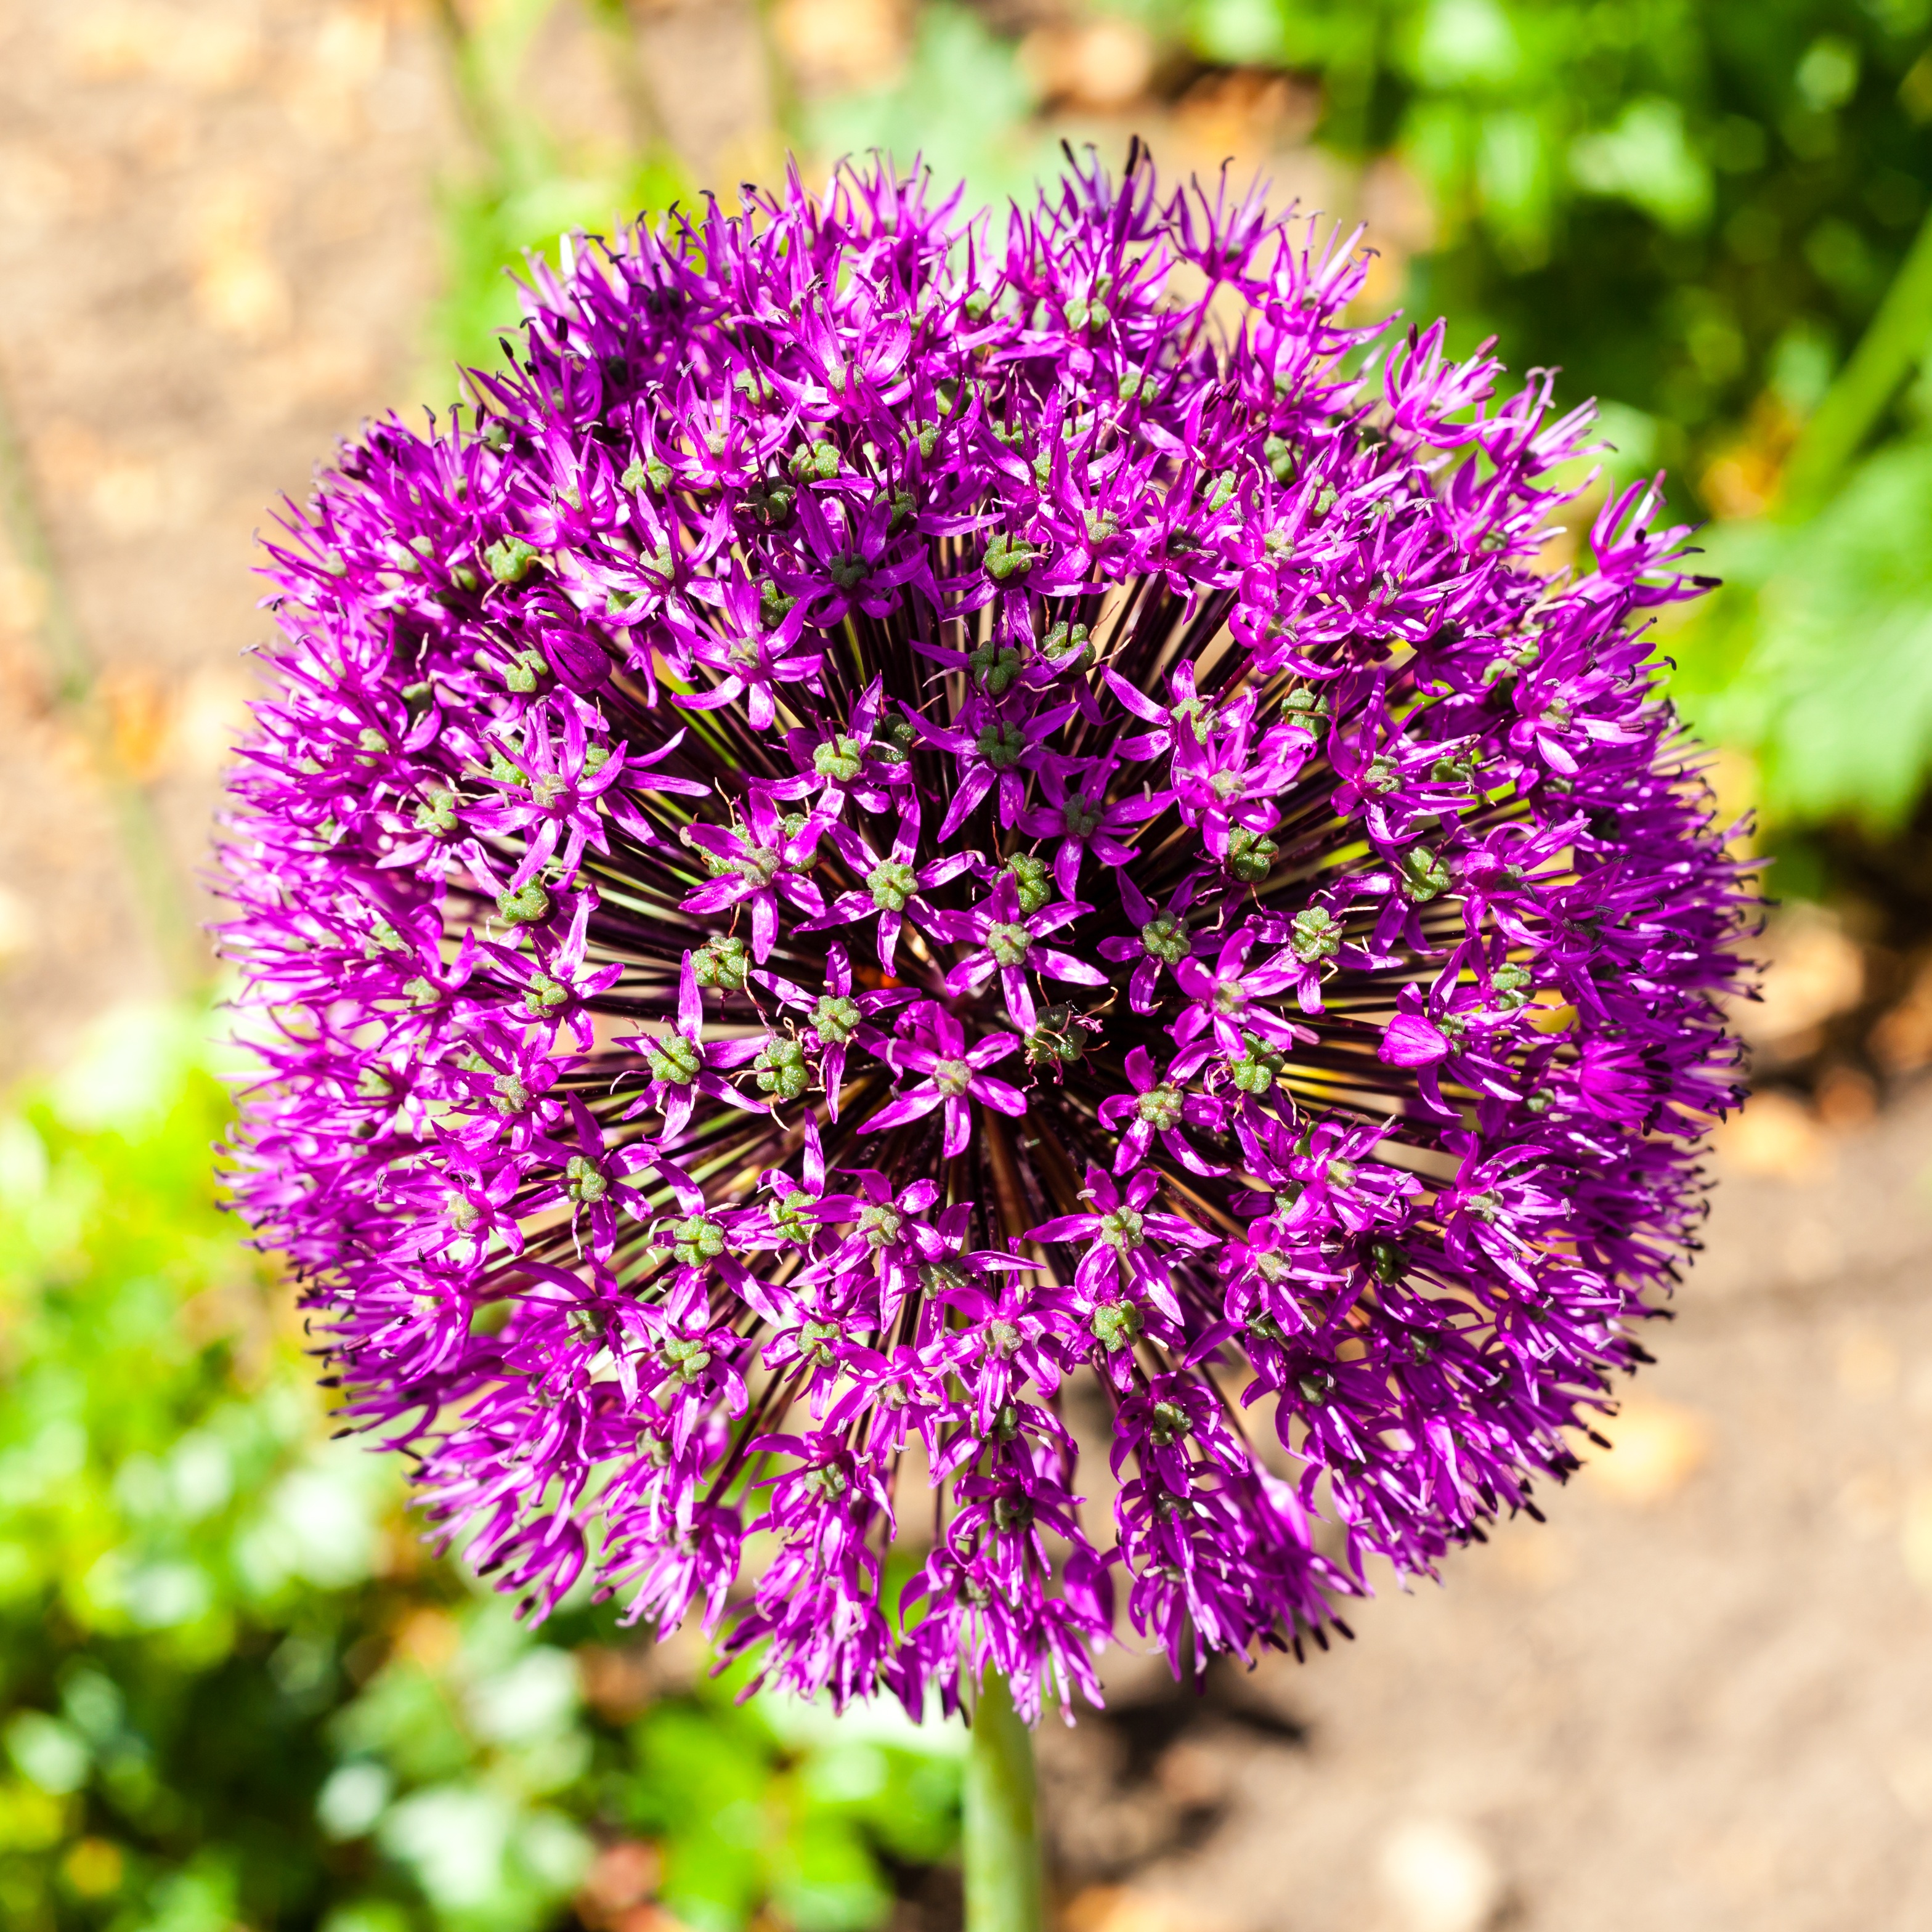
nature, plant, flower, purple, produce, botany, flora, wildflower, flowering plant, daisy family, annual plant, land plant, onion genus